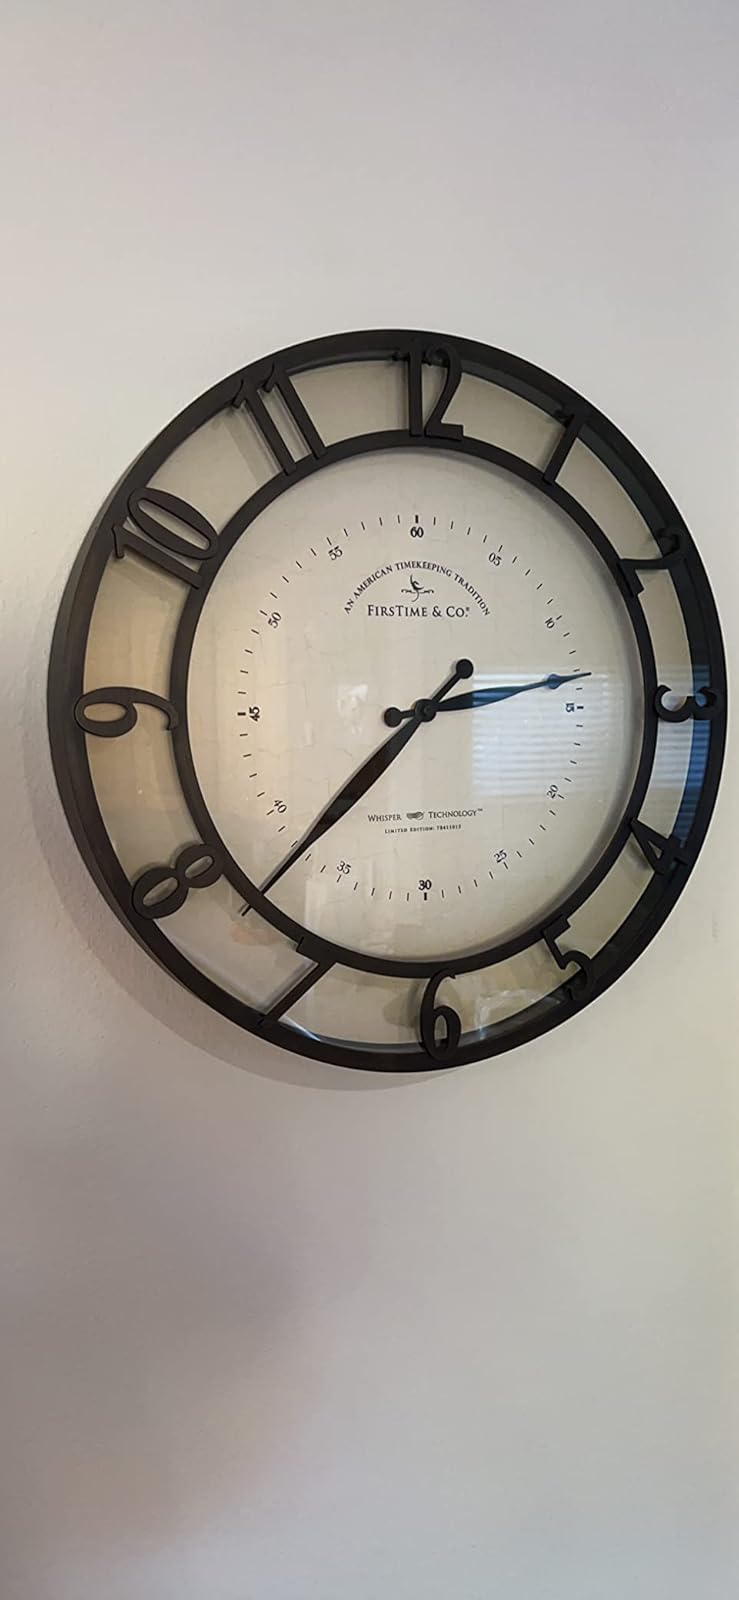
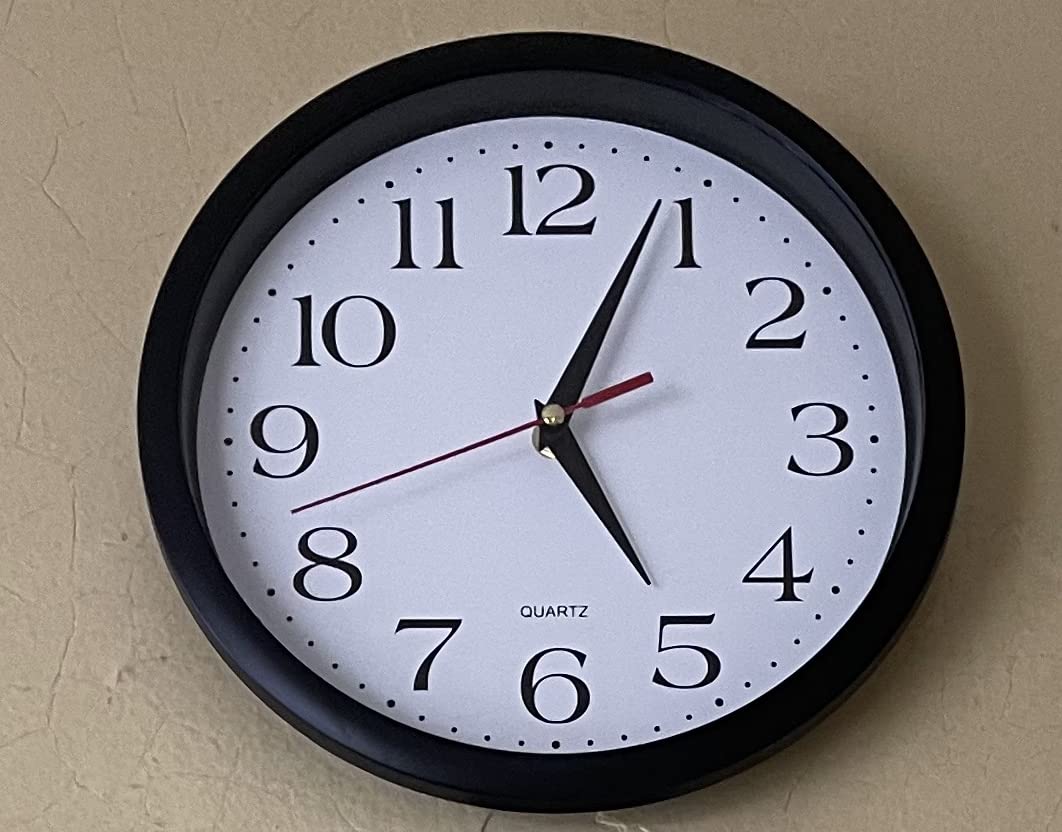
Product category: clock
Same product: no